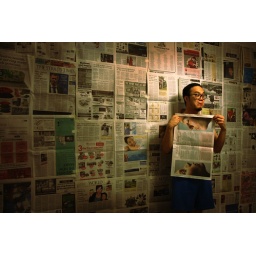
newspaper - our distorted windows to the world. (installation by amps)